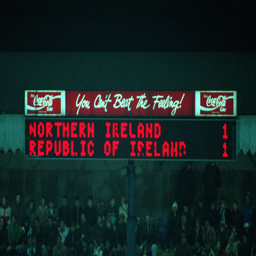
a view of the scoreboard